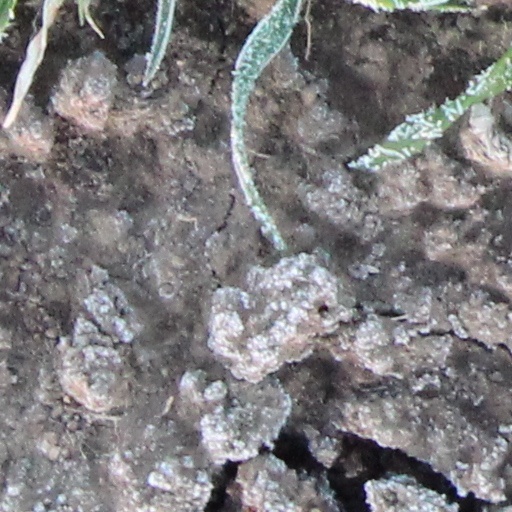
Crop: wheat